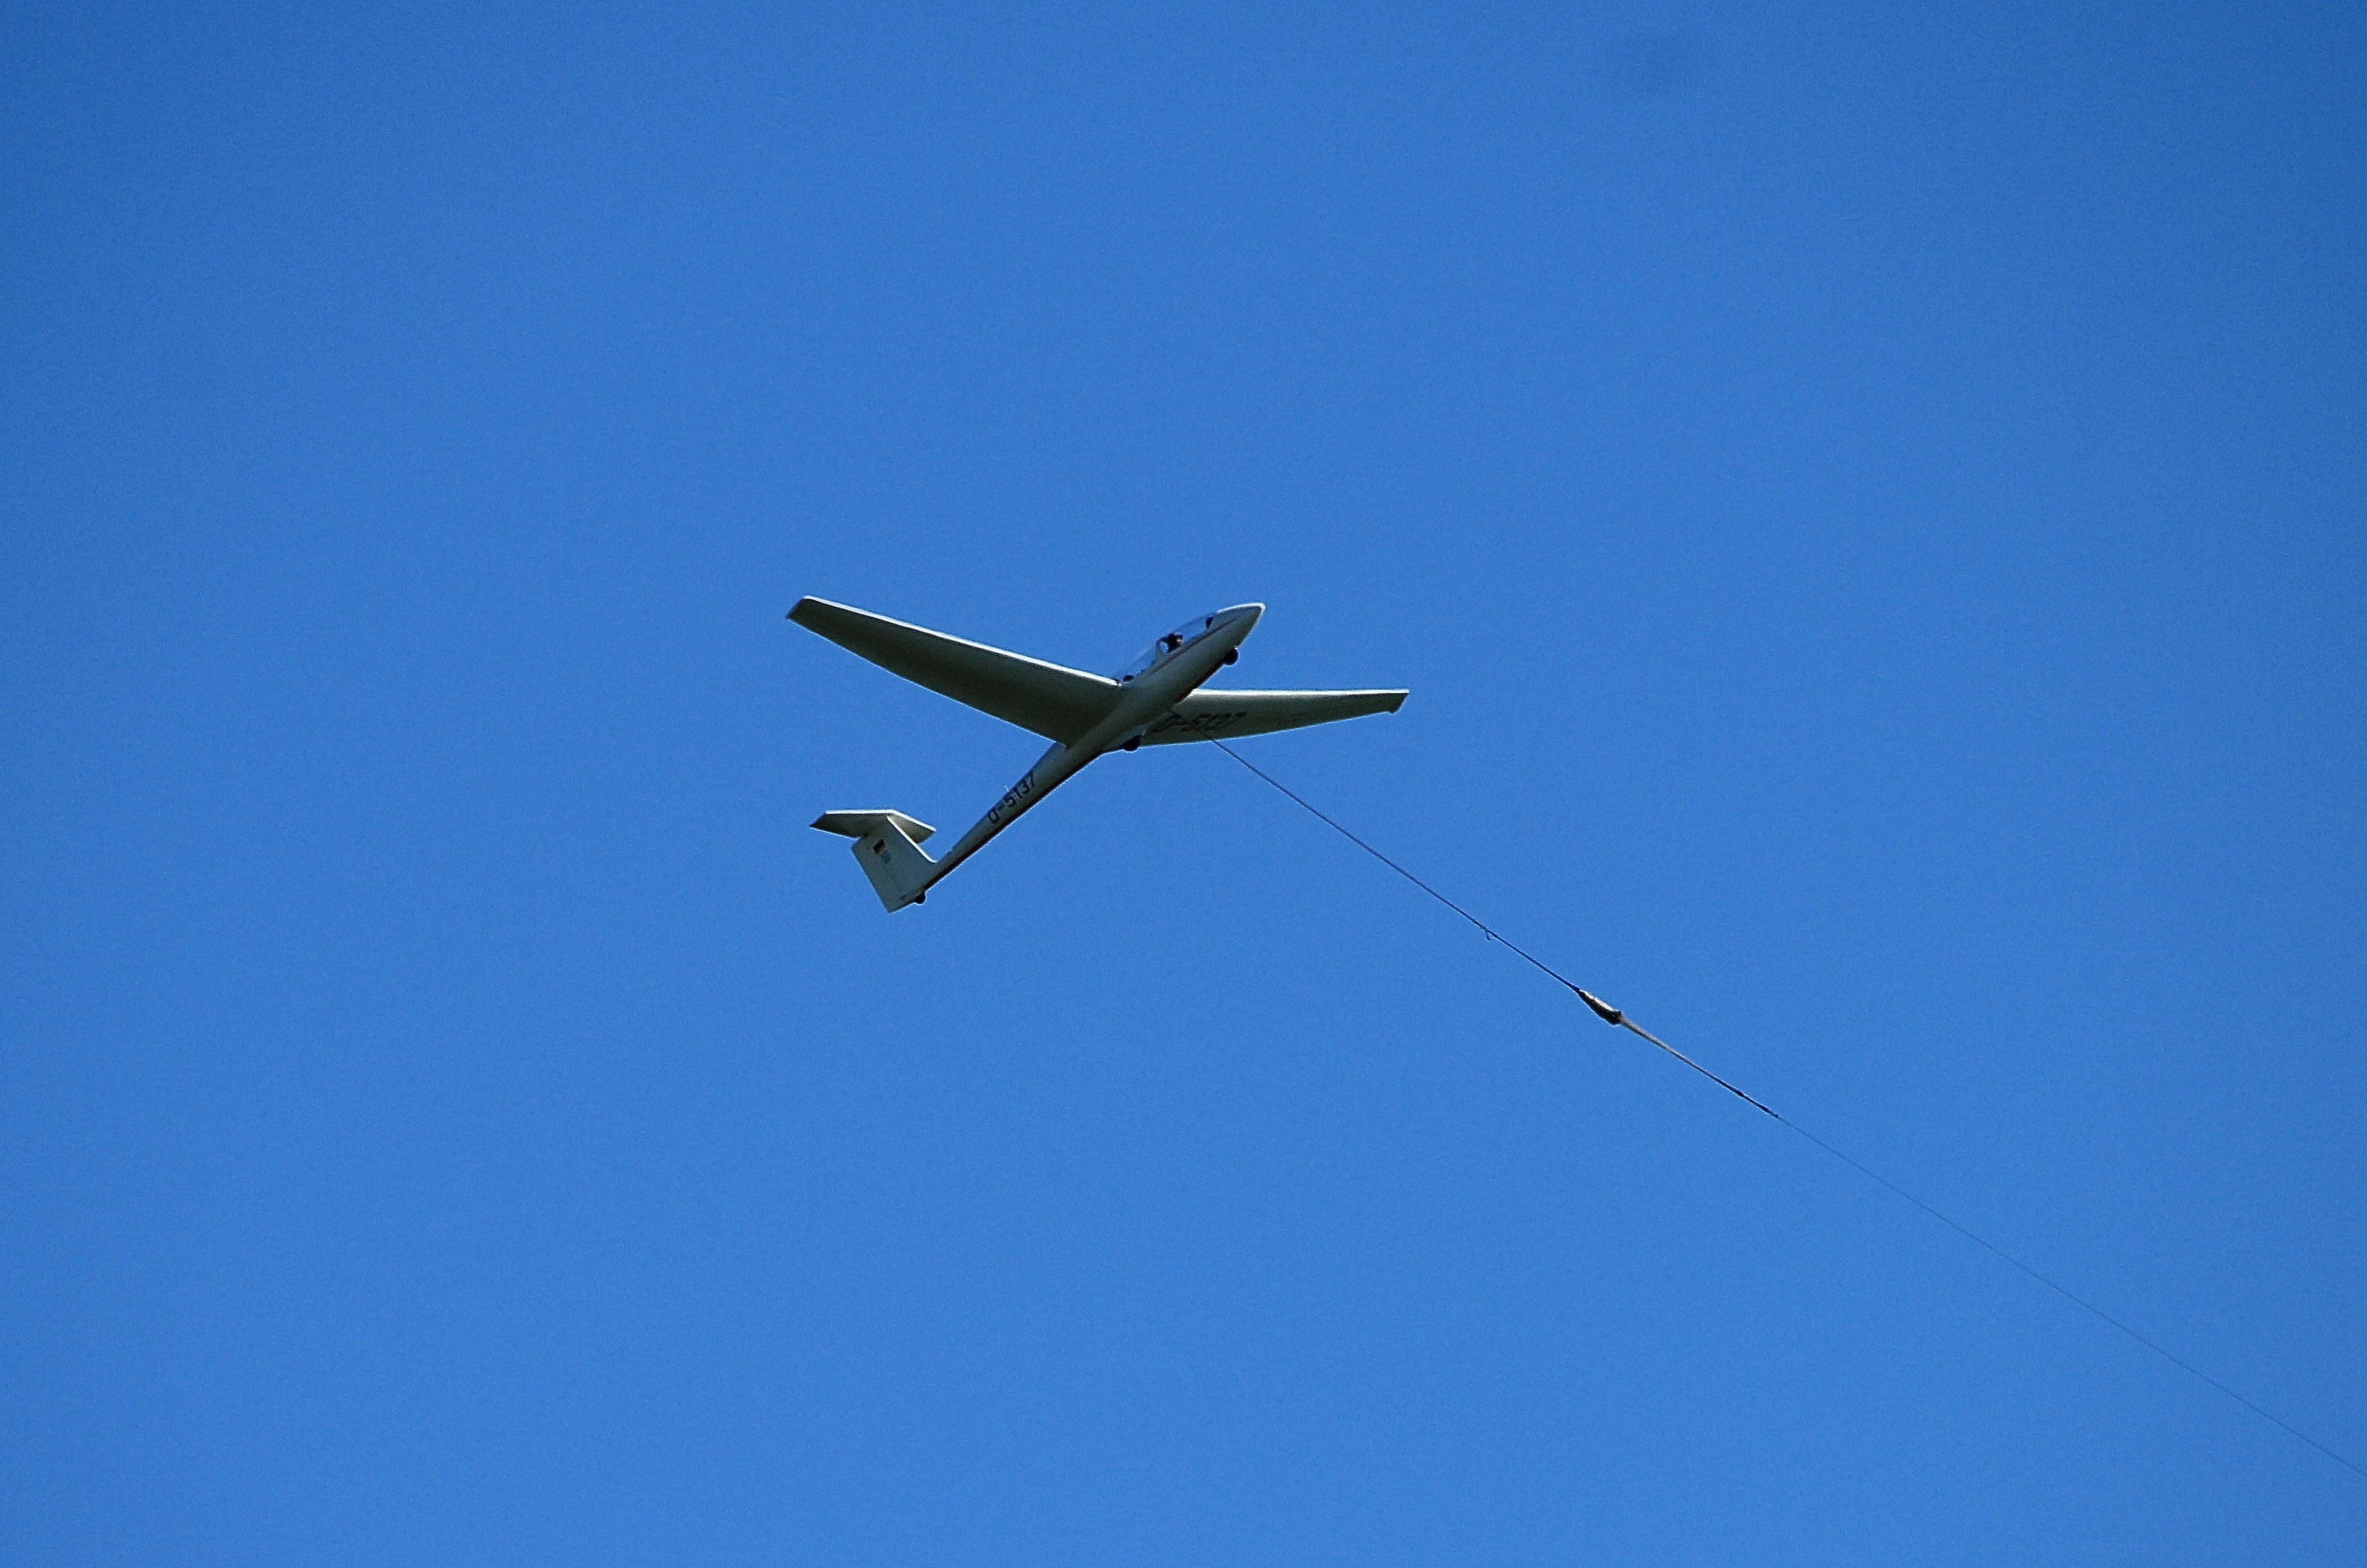
wing, sky, fly, airplane, aircraft, vehicle, aviation, flight, toy, glider, wings, winch, air sports, air show, air force, above the clouds, aerobatics, glider pilot, segelflugsport, pull up, winch towing, atmosphere of earth, general aviation